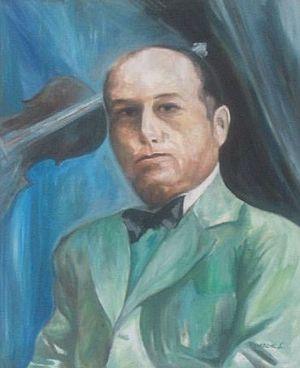
Nándor Zsolt est un violoniste hongrois, chef d'orchestre, compositeur et professeur de violon à l'Académie de musique Franz Liszt.